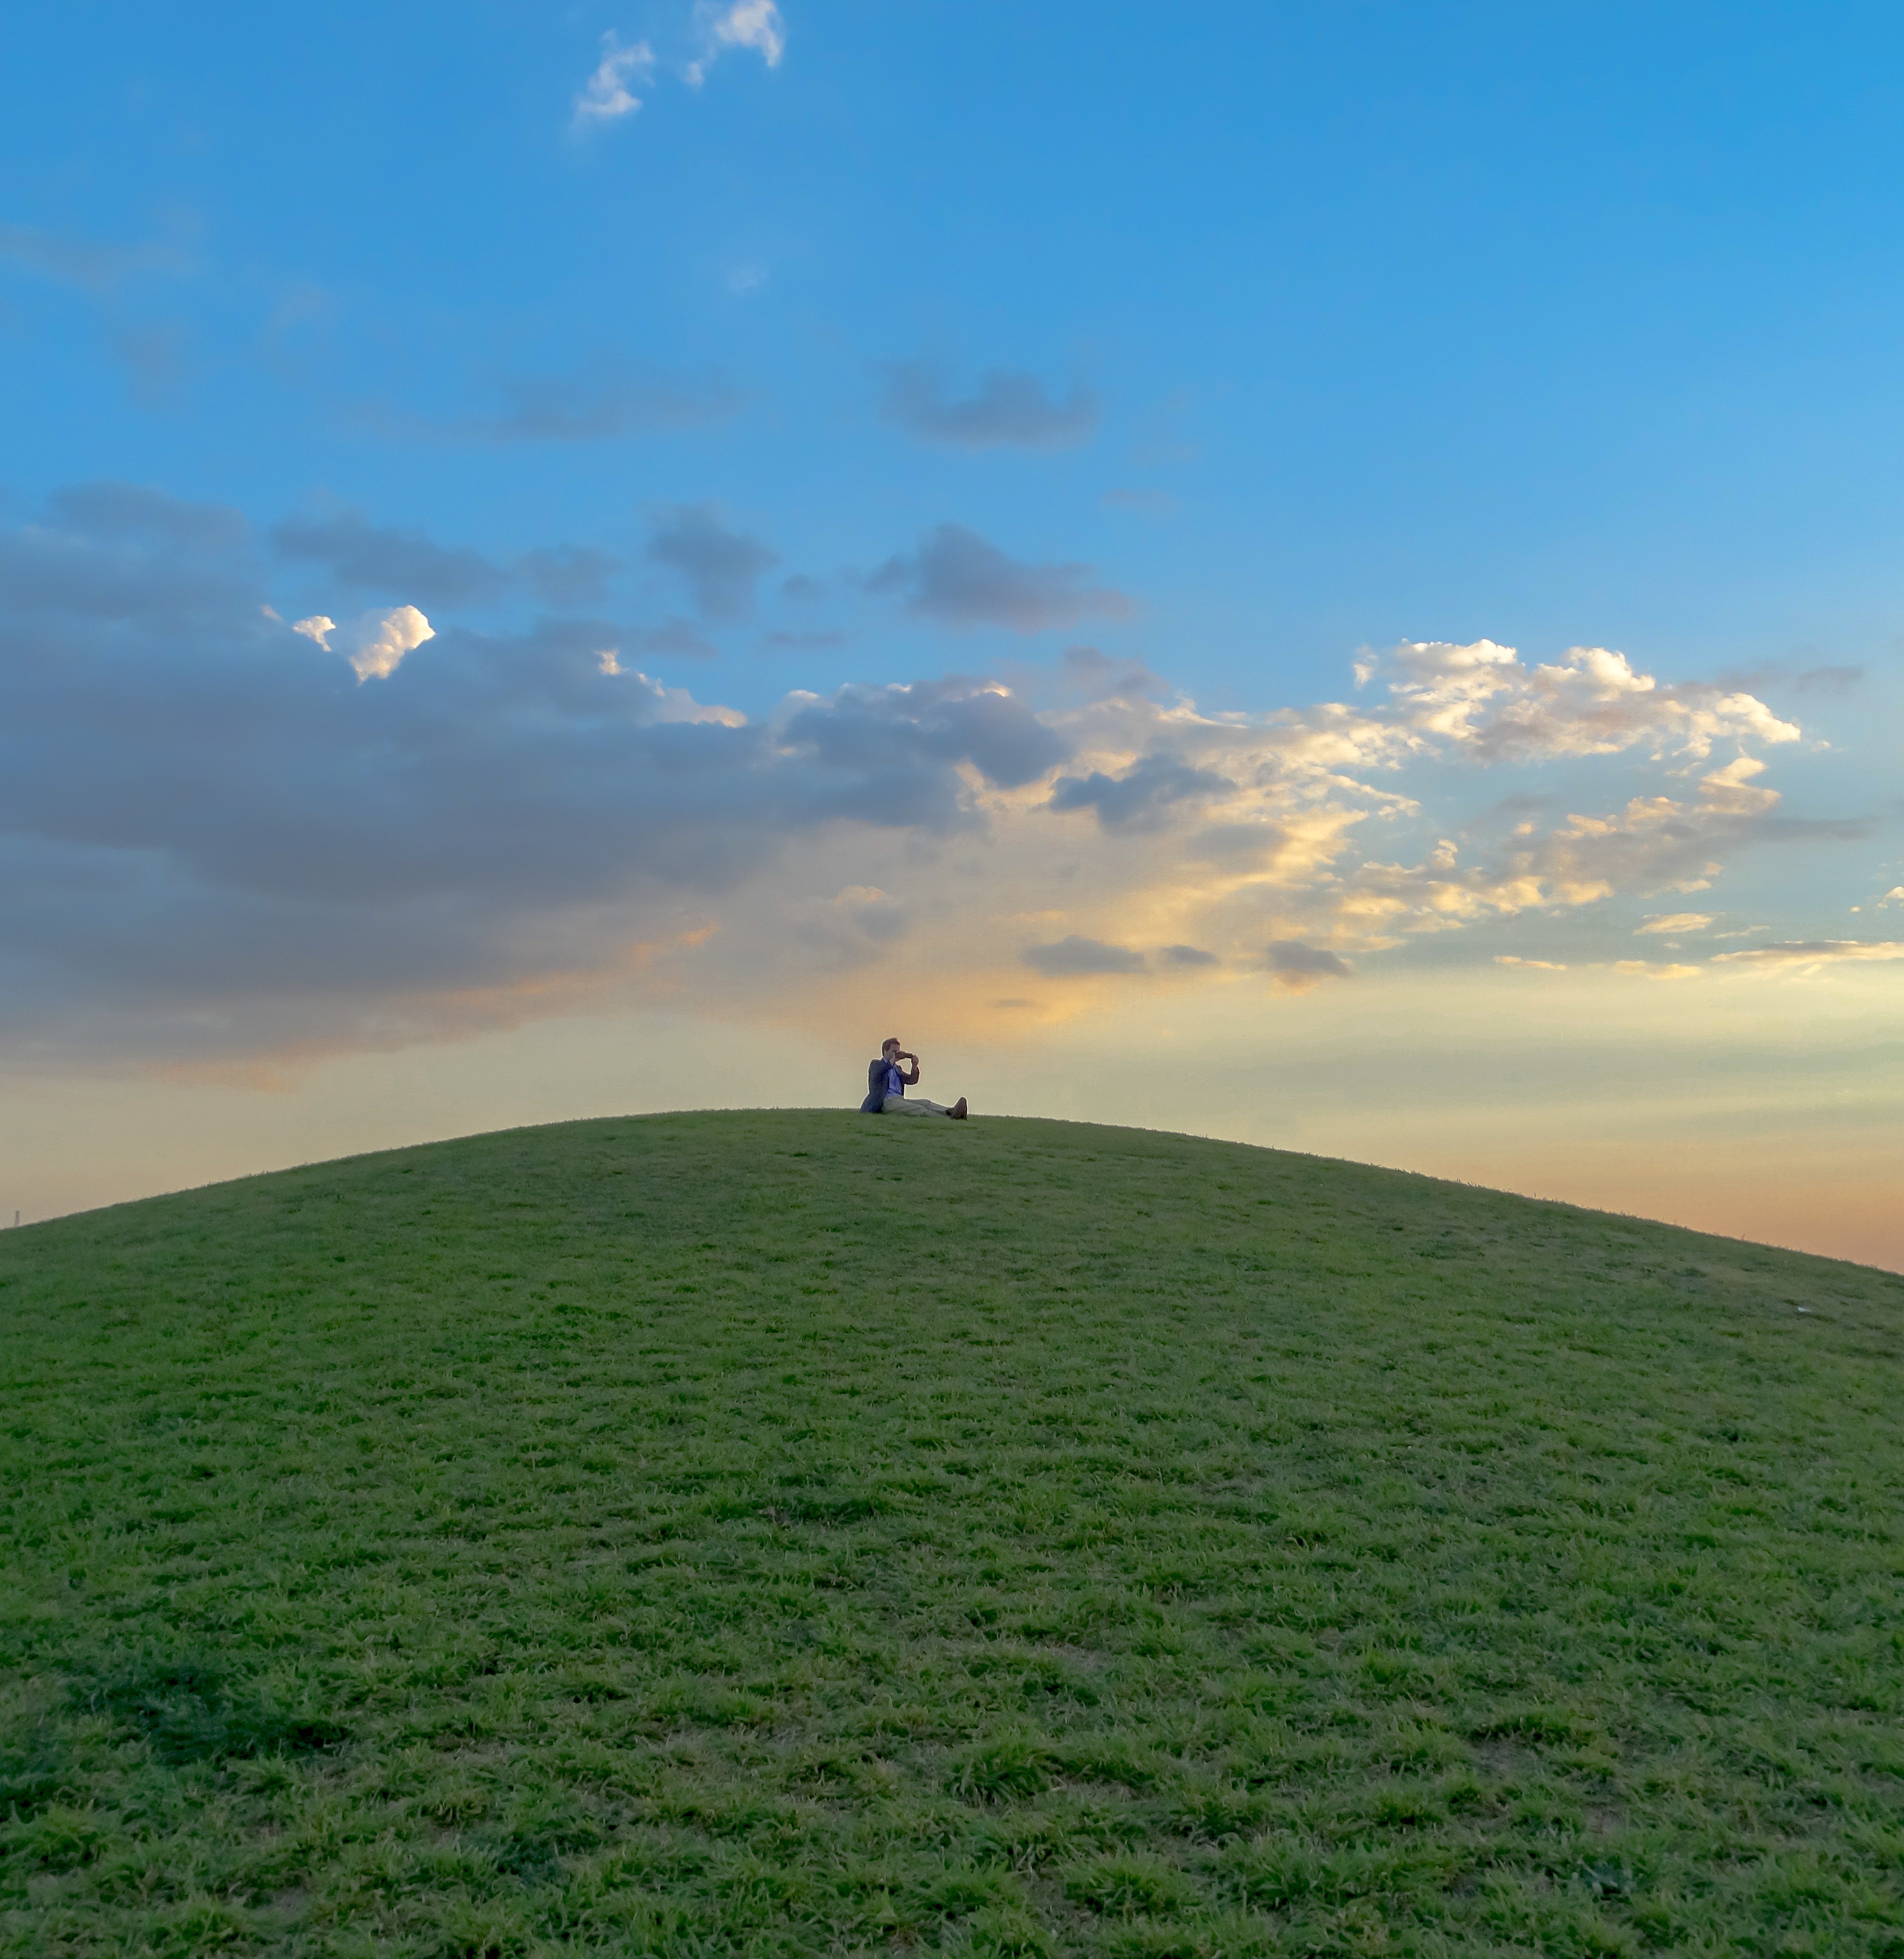
landscape, sea, nature, grass, horizon, mountain, light, cloud, sky, sun, sunrise, sunset, field, lawn, meadow, prairie, sunlight, morning, hill, dawn, dusk, twilight, green, red, peaceful, solo, autumn, blue, rest, agriculture, plain, background image, clouds, relaxation, grassland, madrid, landscapes, backlight, plateau, wallpaper, beauty, serenity, habitat, steppe, rural area, natural environment, atmospheric phenomenon, grass family, vallecas